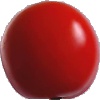
Label: Tomato 4